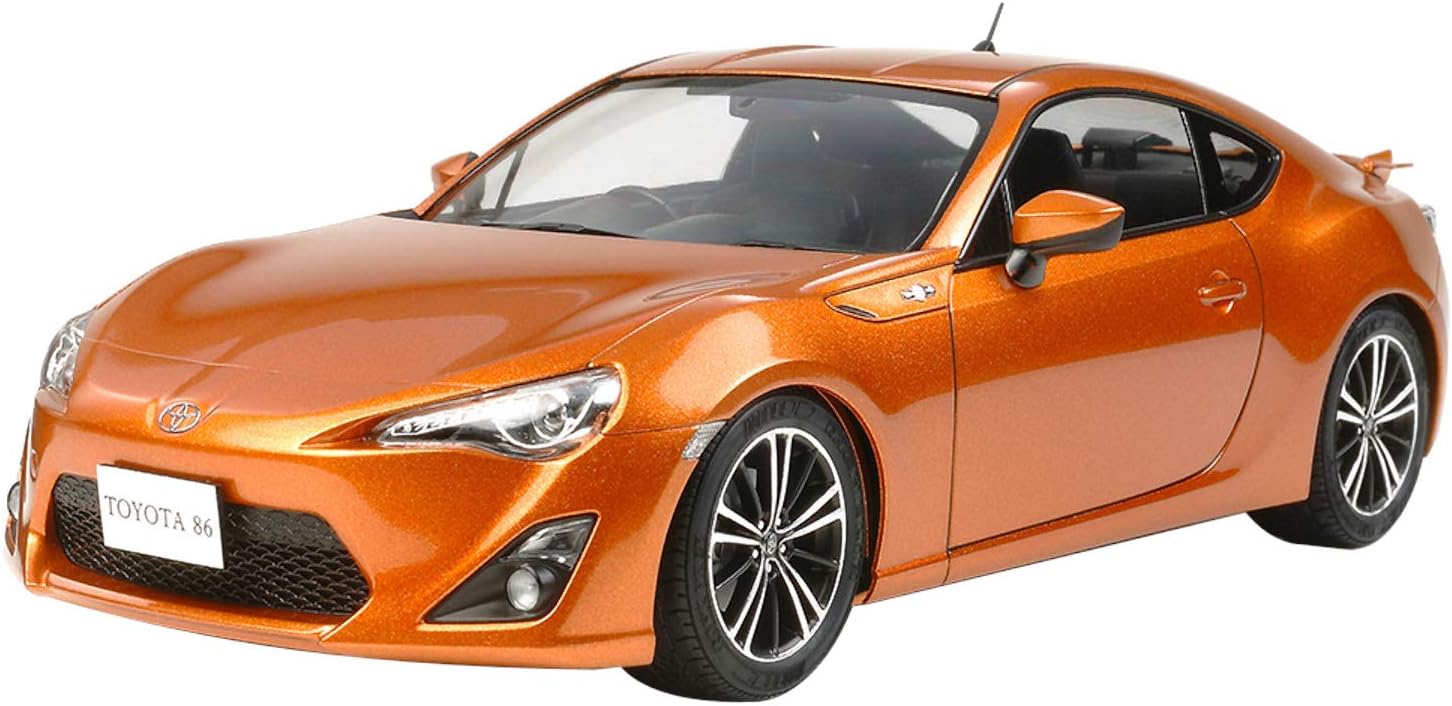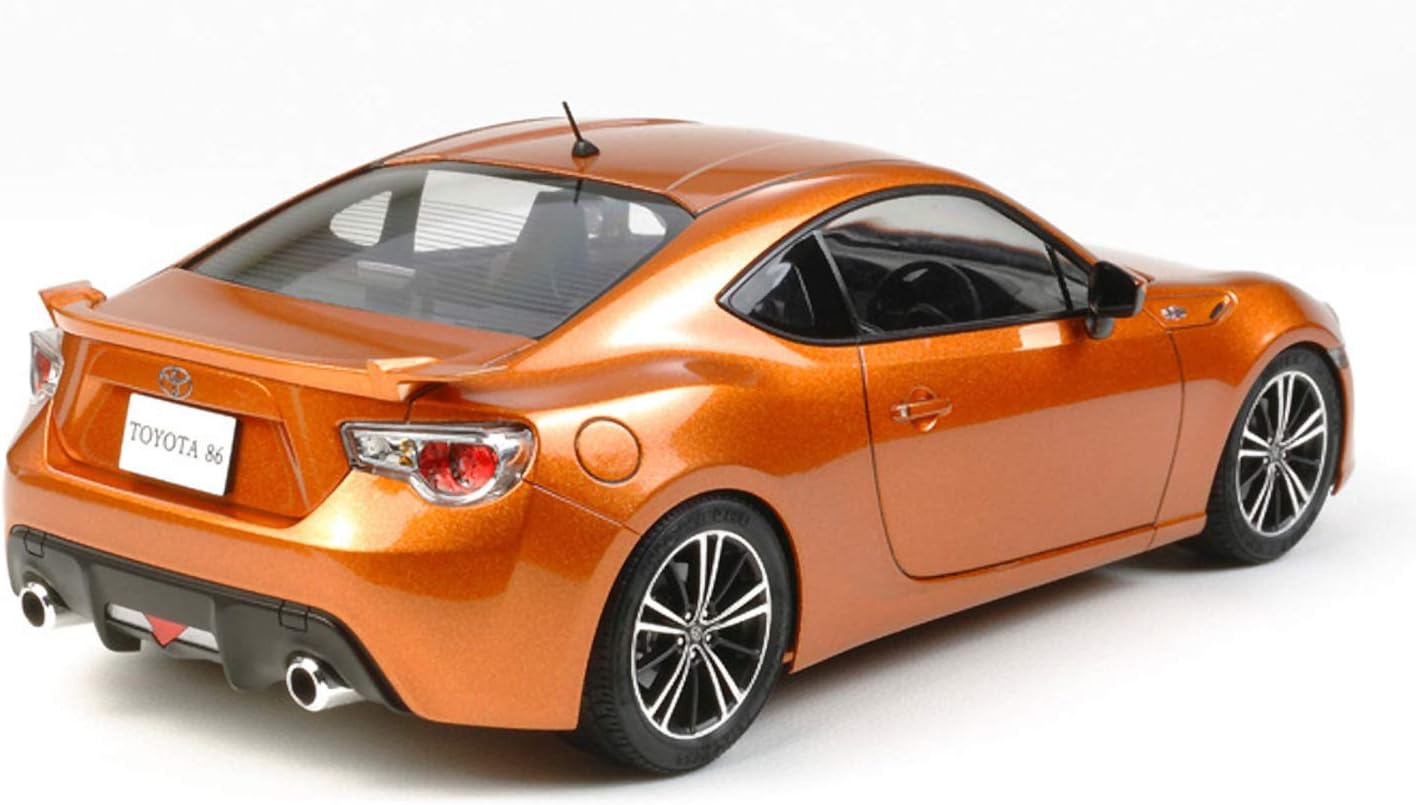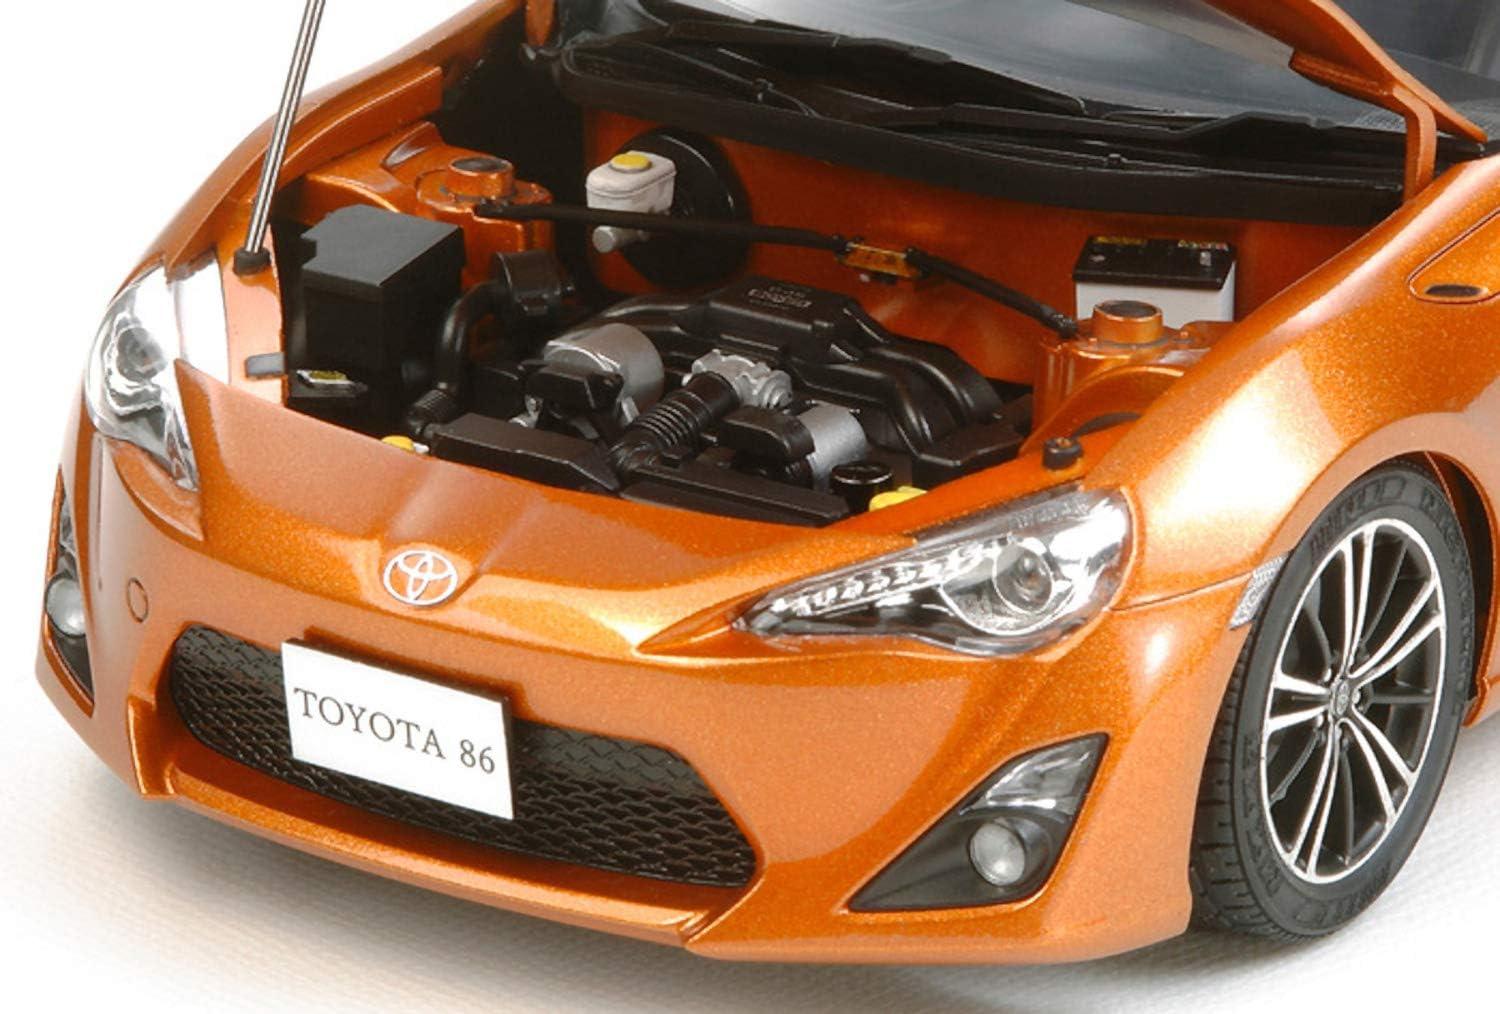
TAMIYA 300024323 Toyota GT86 Kit-Highly Detailed Model 1:24 Scale Movable Wheels and Steering 116 Pieces
Category: Toys & Games
Toyota GT86 300024323 model kits and finished models from Tamiya, the Japanese market leader in model making, have been inspiring model makers worldwide for over 50 years. Over the years, they have built up a good reputation and are rightly advertised with the slogan "The benchmark in model building". Since 1957, Tamiya has been producing kits of the highest quality and absolute accuracy, in scales from 1:6 to 1:700. Tamiya tools, paints and other accessories are used across brands and enjoy great popularity. Tamiya kits can be painted according to your own specifications. Paints, glue and small tools available separately are required to complete. Warning: not suitable for children under the age of 14.
Features: Scale: 1:24 | Length: 177 mm | Width: 84 mm | Hood can be removed to show the boxer engine | Working steering wheel